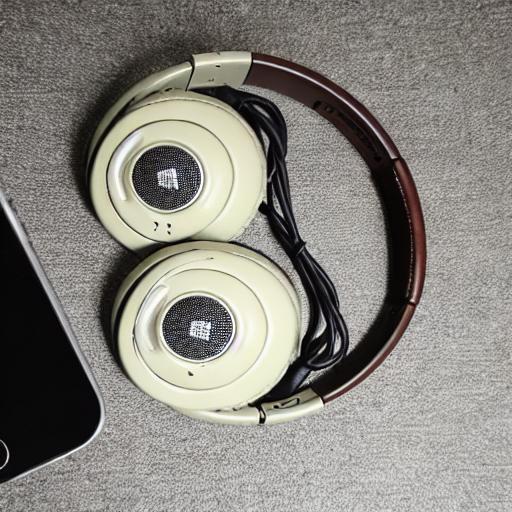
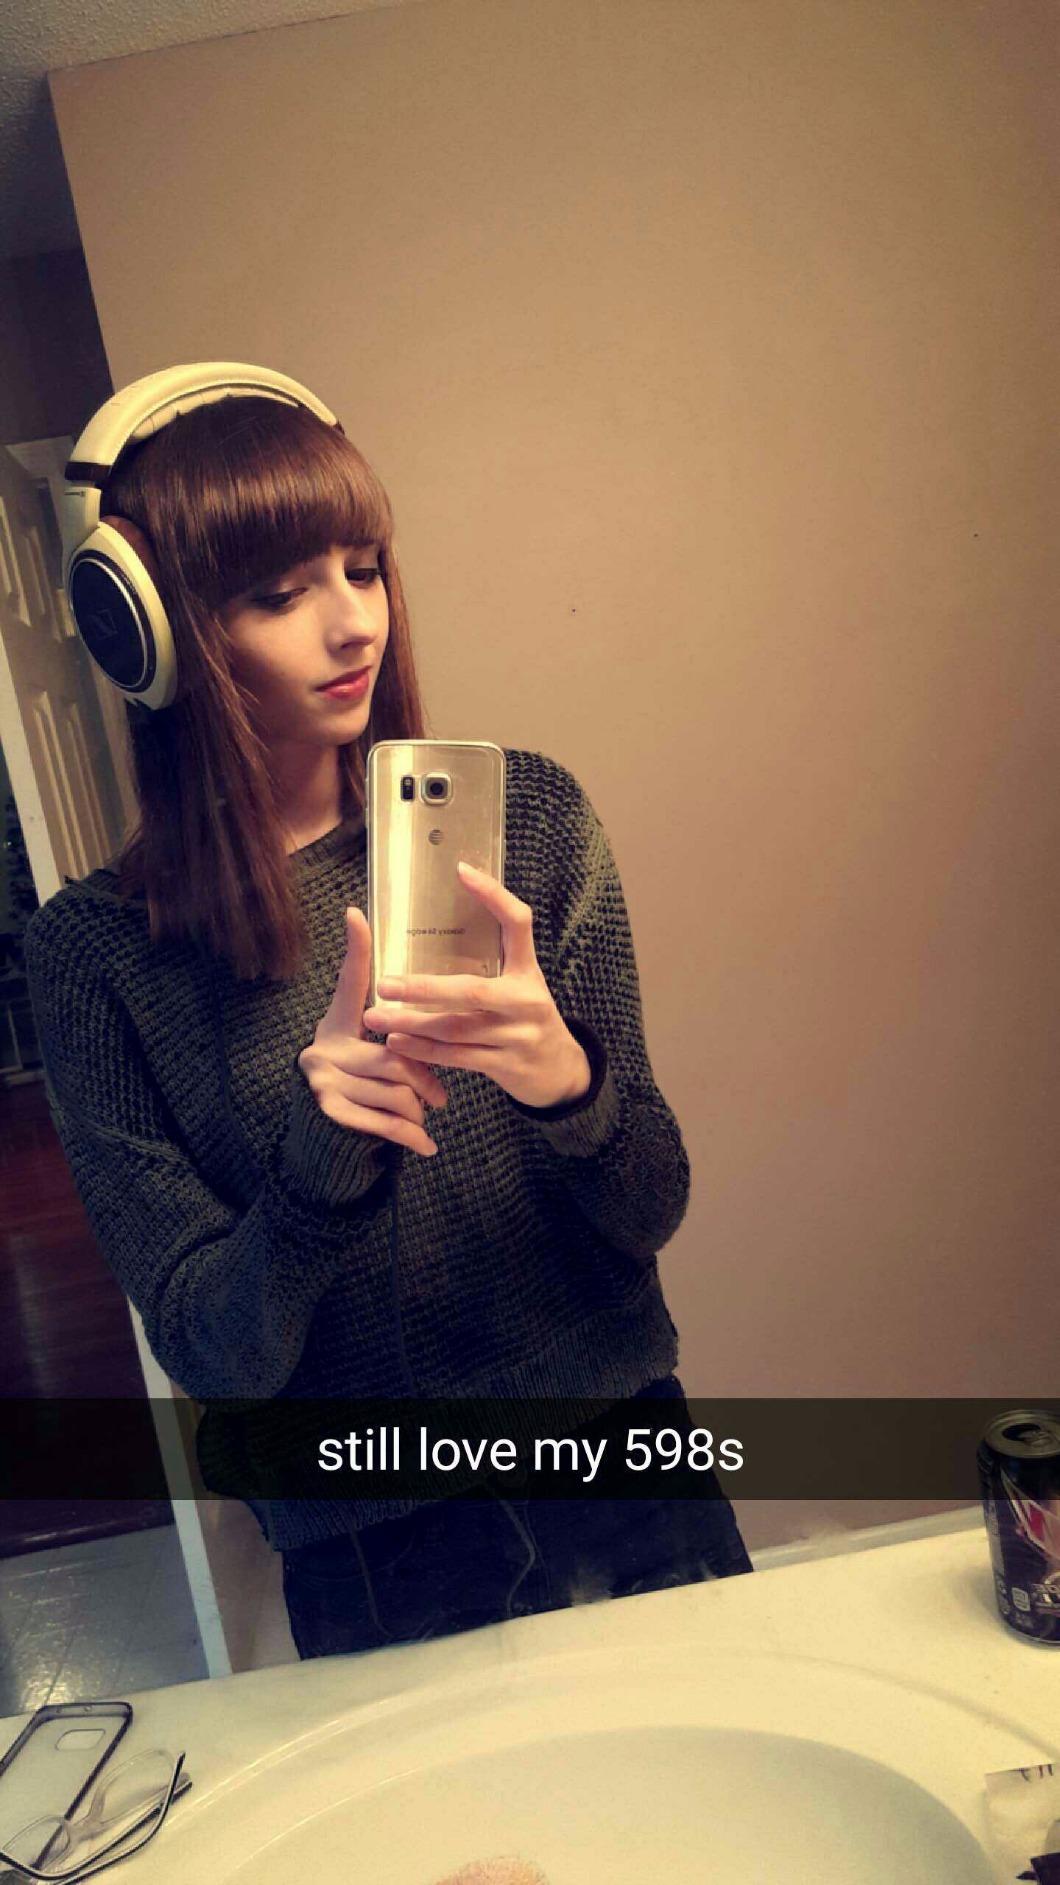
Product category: headphones
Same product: no